President of the Maldives

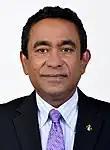
Abdulla Yameen Abdul Gayoom, President of the Maldives (2013–2018)

Mohamed Waheed Hassan Manik, Nasheed's vice-president became the President after his resignation on 7 February 2012. The Commission of National Inquiry (CoNi) was established by President Waheed to investigate what happened on 7 February 2012. The CoNI report revealed that the transfer of power was legal and Nasheed's resignation was voluntary and there's no evidence to support Nasheed's version of events. The CoNI report was endorsed by the Commonwealth of Nations, US Department of State, United Nations and the Foreign & Commonwealth Office.